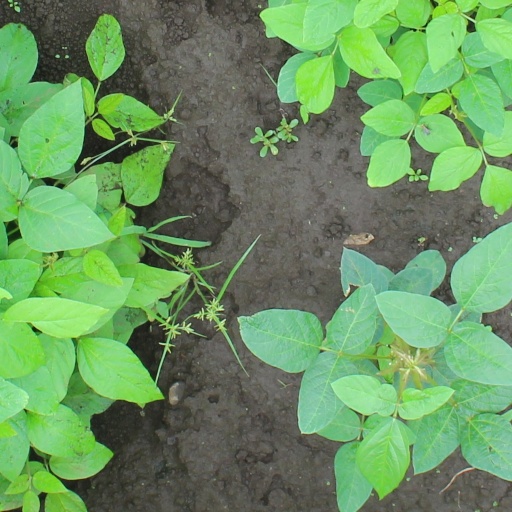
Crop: soybean